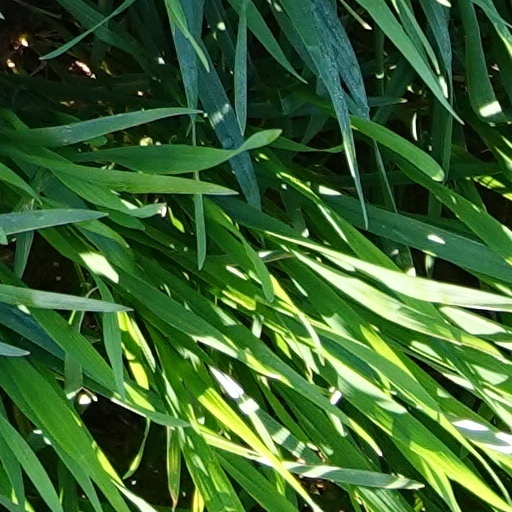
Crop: wheat